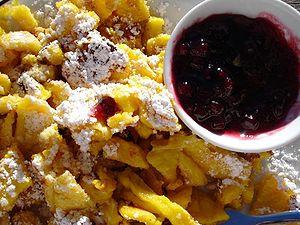
Le Kaiserschmarrn ou Kaiserschmarren est un plat principal sucré réalisé avec une pâte à crêpe allégée par les blancs montés en neige ; il est donc une version enrichie ou pour la circonstance anoblie des « Schmarren » qui sont des plats ruraux simples à base de pâte fourrée avec des fruits. Il compte parmi les spécialités autrichiennes les plus célèbres, notamment par le biais du tourisme à Vienne ou dans les stations de ski qui en fait une vitrine de la culture autrichienne pour les visiteurs étrangers. Le Kaiserschmarrn n'est en soi pas un dessert, mais ce que les Autrichiens et Allemands nomment couramment dans la vie quotidienne un « repas sucré ». De ce fait, il appartient à la série des repas familiaux très appréciés des enfants de l'Alsace à la Bohême comme les Marillenknödel, les Dampfnudeln, les Liwanzen, les soufflés, les crêpes fourrées entre autres. Avant un repas sucré, on mange souvent une soupe comme entrée. En jouant sur les portions servies, on peut bien entendu servir un Kaiserschmarrn en dessert chaud, ce qui correspond davantage aux pratiques culinaires françaises où le sucré appartient plus aux desserts et aux gourmandises qu'on s'autorise en fin de repas.